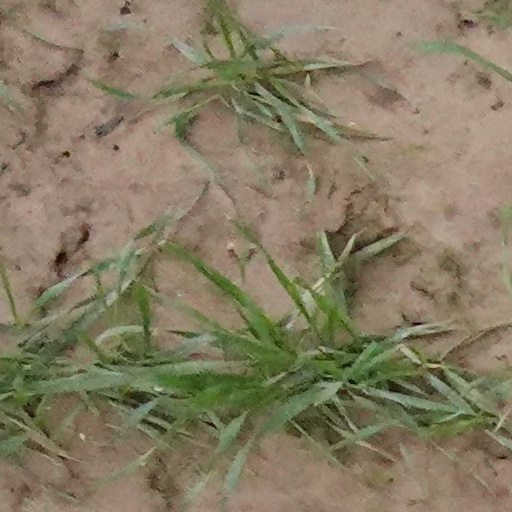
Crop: wheat